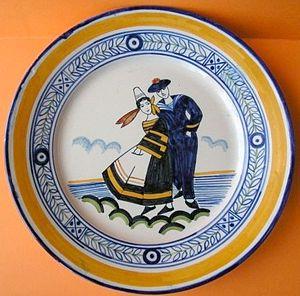
Assiette à décor régionaliste, HB, Quimper, France, vers 1930
Quimper /kɛ̃pɛʁ/ est une commune française de la région Bretagne située dans le nord-ouest de la France. La ville est le chef-lieu du département du Finistère, le siège du conseil départemental, ainsi que des deux cantons qui la composent. Elle est également la capitale traditionnelle de la Cornouaille, du Pays Glazik et du Pays de Cornouaille qui compte 331 300 habitants en 2009, le siège de l'intercommunalité de Quimper Bretagne Occidentale qui compte 100 187 habitants en 2014, le siège de l'arrondissement de Quimper et enfin le siège du diocèse de Quimper et Léon. Ses habitants sont appelés les Quimpérois.